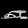
Label: Sandal